Radiocarbon calibration

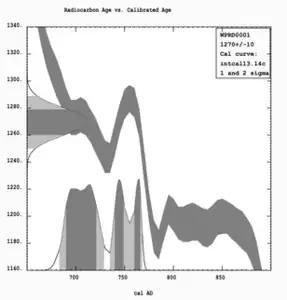
The output of CALIB for input values of 1260–1280 BP, using the northern hemisphere INTCAL13 curve

Modern methods of calibration take the original normal distribution of radiocarbon age ranges and use it to generate a histogram showing the relative probabilities for calendar ages. This has to be done by numerical methods rather than by a formula because the calibration curve is not describable as a formula. Programs to perform these calculations include OxCal and CALIB. These can be accessed online; they allow the user to enter a date range at one standard deviation confidence for the radiocarbon ages, select a calibration curve, and produce probabilistic output both as tabular data and in graphical form.